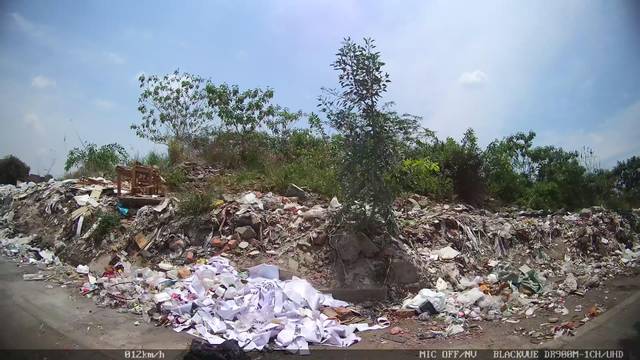
Region: Colombia
Coordinates: 3.447, -76.529